Henri Dreyfus

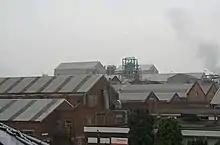
British Celanese factory, Spondon, Derbyshire

During World War I (July 1914 – November 1918) the Cellonite company was the only bidder to respond to a request from the British War Office for manufacture of cellulose acetate dopes in the United Kingdom.